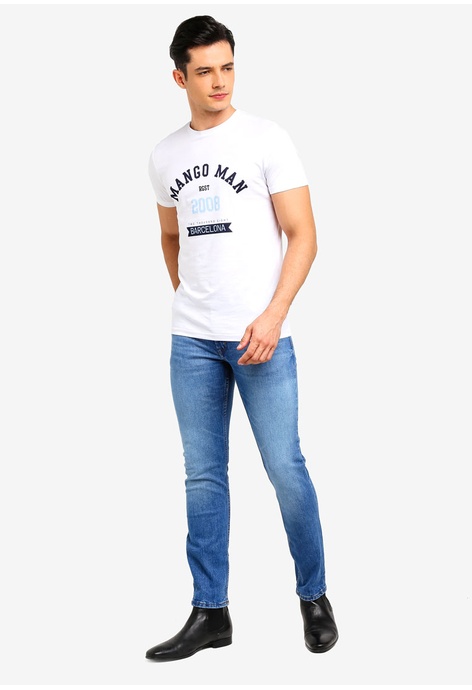
Gender: men